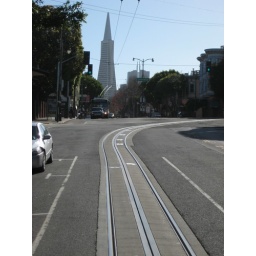
Cable car track with Transworld tower in teh background, San Francisco.